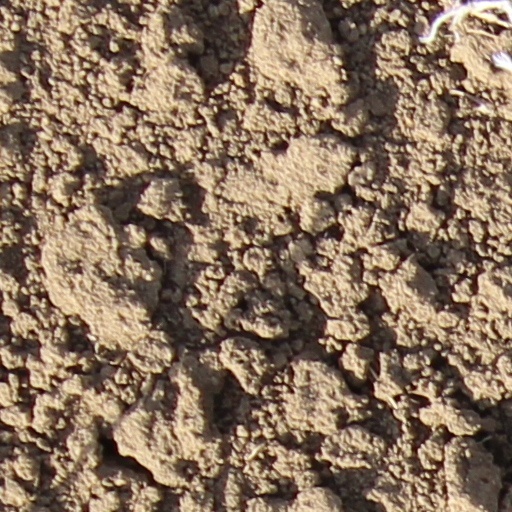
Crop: wheat